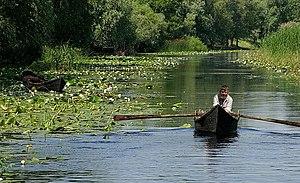
Pêcheur Lipovène du delta du Danube
Les parcs nationaux en Roumanie sont des zones naturelles régies par la Loi numéro 5 du 6 mars 2000 et la Décision du Gouvernement numéro 2151 du 30 novembre 2004.
Le delta du Danube est une zone géographique située en Roumanie et Ukraine, qui correspond à l'embouchure du Danube.
Tulcea est un județ de Roumanie en Dobrogée, au sud-est du pays, à la frontière avec l'Ukraine, sur les bords de la Mer Noire.
Le Danube est le deuxième fleuve d’Europe par sa longueur. Il prend sa source dans la Forêt-Noire en Allemagne lorsque deux cours d’eau, la Brigach et la Breg, se rencontrent à Donaueschingen où le fleuve prend le nom de Danube.
Les Lipovènes, ou vieux-croyants, sont une communauté orthodoxe vieille-croyante d'origine majoritairement russe établie au XVIIIᵉ siècle en Ukraine et en Roumanie. En Ukraine, les Lipovènes sont regroupés autour de Fântâna Albă et en Bessarabie méridionale, notamment autour de Vylkove. En Roumanie, les Lipovènes habitent surtout les régions de la Moldavie septentrionale et de la Dobroudja ; leur siège est, depuis 1940, à Brăila sur le Danube. C'est là que depuis 1990 paraît leur journal bilingue Zorile.
Chilia Veche est une bourgade, peuplée de Roumains et de Lipovènes, située en Roumanie, dans le département de Tulcea, en Dobrogée, dans le delta du Danube, sur le bras de Chilia.